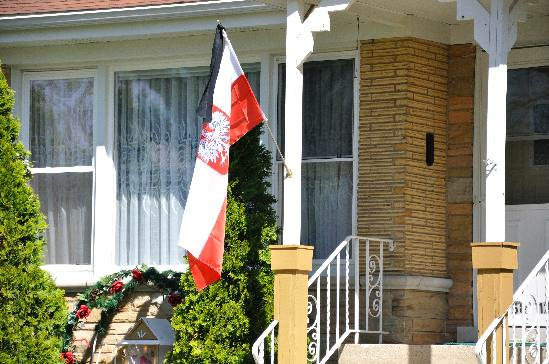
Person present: No